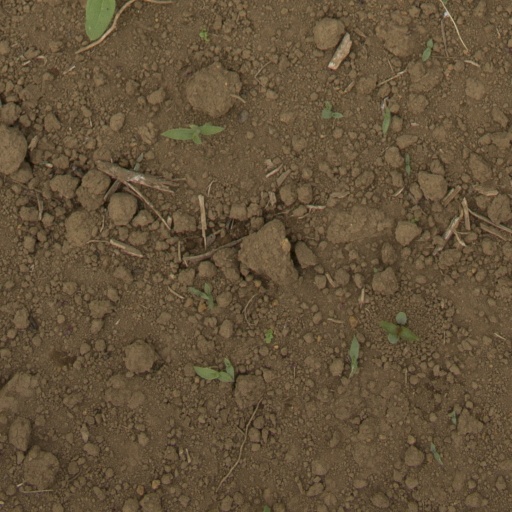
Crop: Jerusalem artichoke